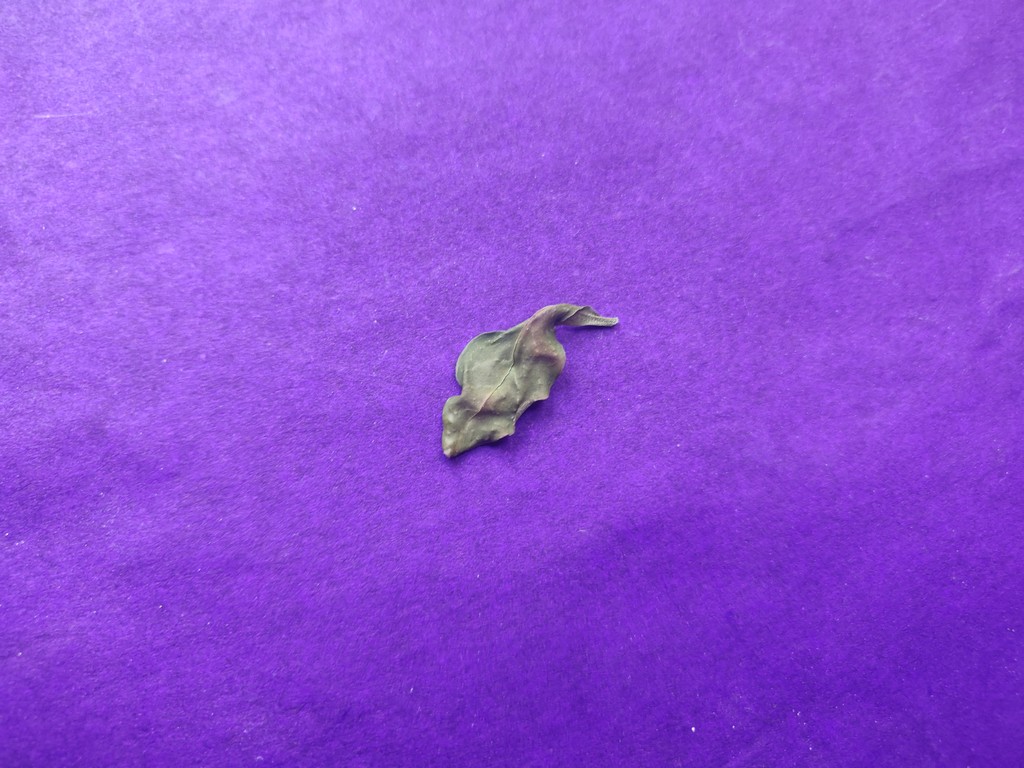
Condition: Dried
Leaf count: single
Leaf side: unknown